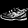
Label: Sneaker